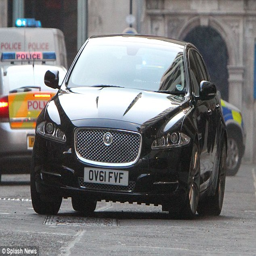
doing his job : person was seen driving automobile model on the set